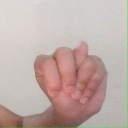
अक्षर: न